Old Washington County Courthouse (Utah)

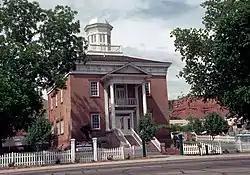

The Old Washington County Courthouse was the courthouse for Washington County, Utah from its completion in 1876 to 1960. Located in St. George, Utah, the courthouse is a two-story red brick structure with unusually thick walls. The by structure rests on a high basalt rock foundation that comprises the ground floor, and is capped by a pyramidal hipped roof with a prominent wood cupola.